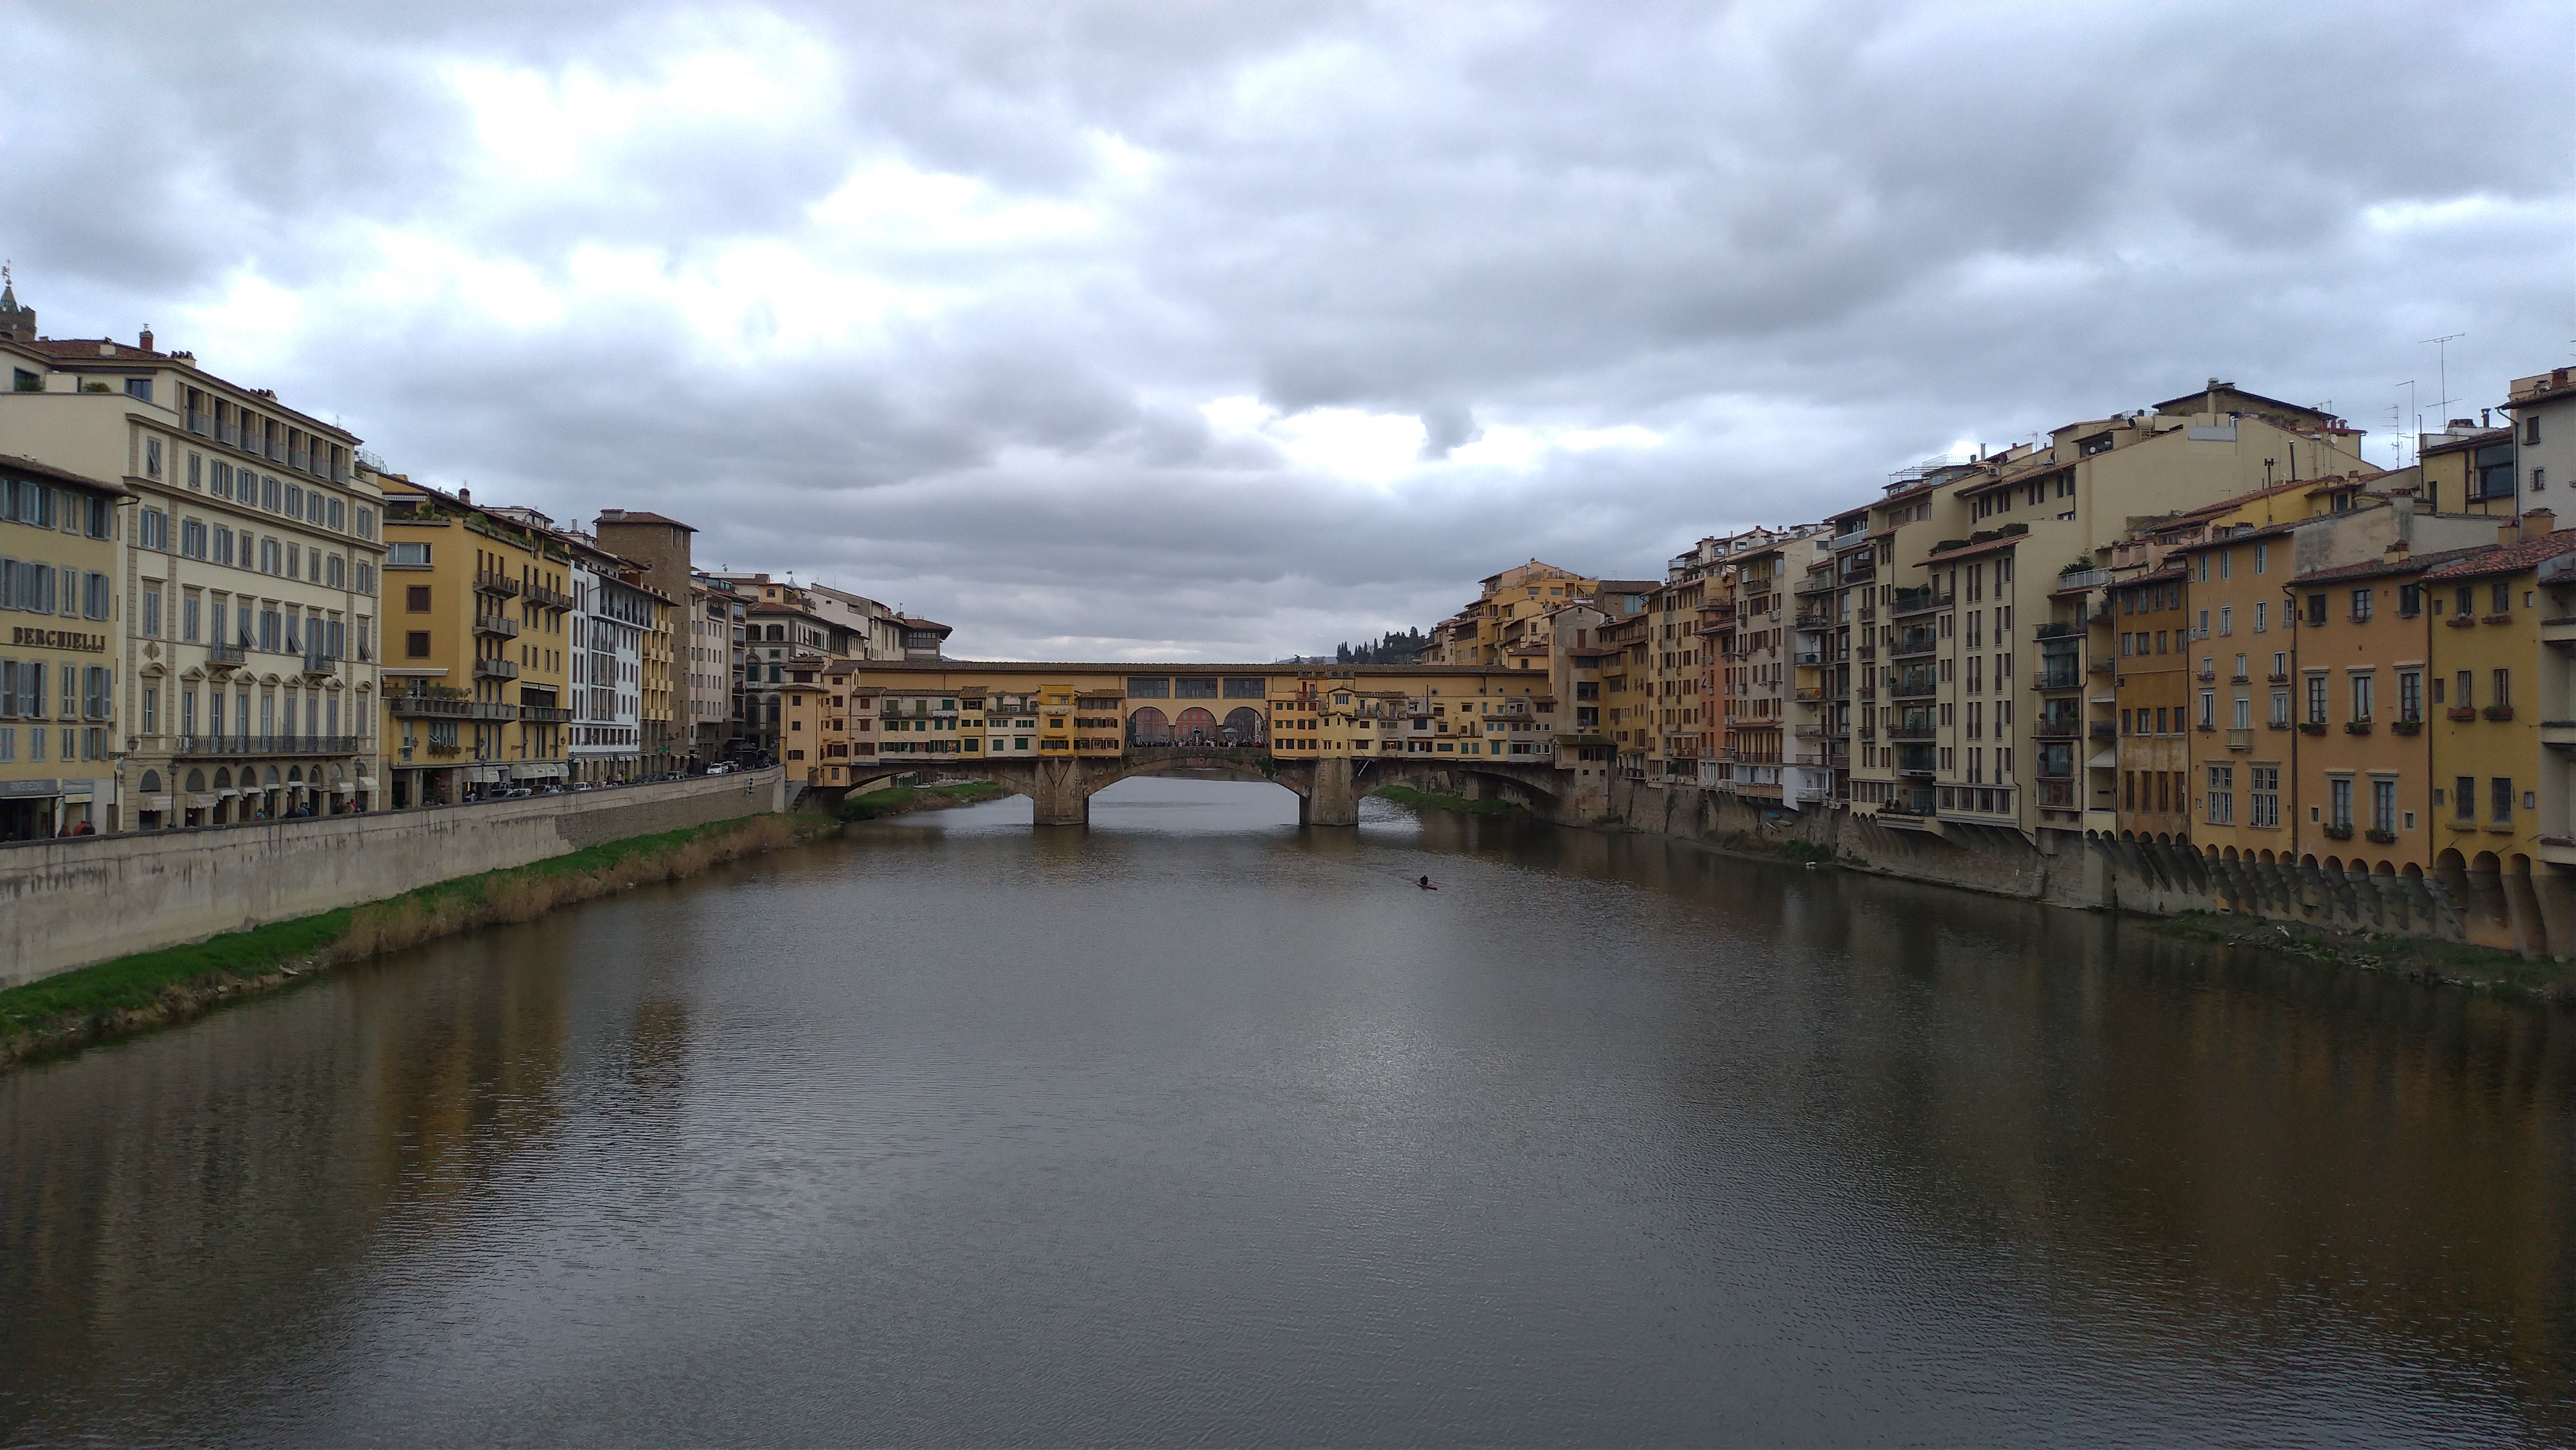
firenze, florence, italy, italia, florencia, toscana, body of water, river, waterway, water, bridge, canal, sky, town, channel, watercourse, cloud, city, reflection, architecture, arch bridge, bank, photography, building, moat, nonbuilding structure, panorama, tourism